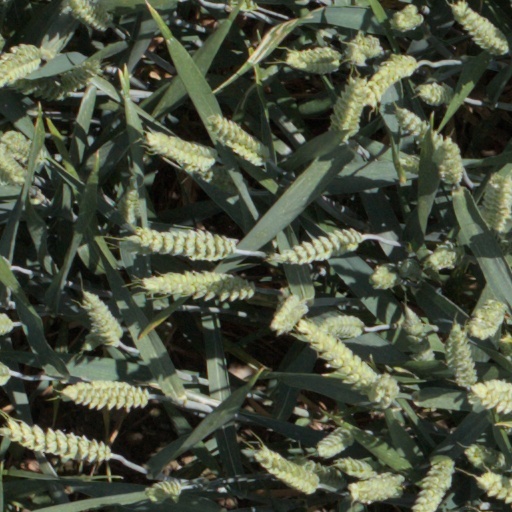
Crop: wheat